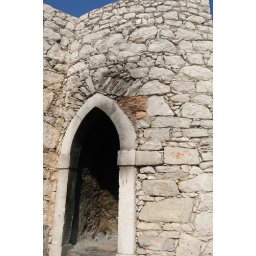
in the castle wall